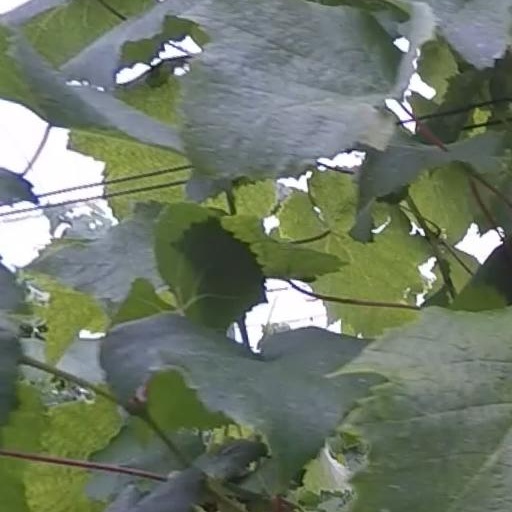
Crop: grape